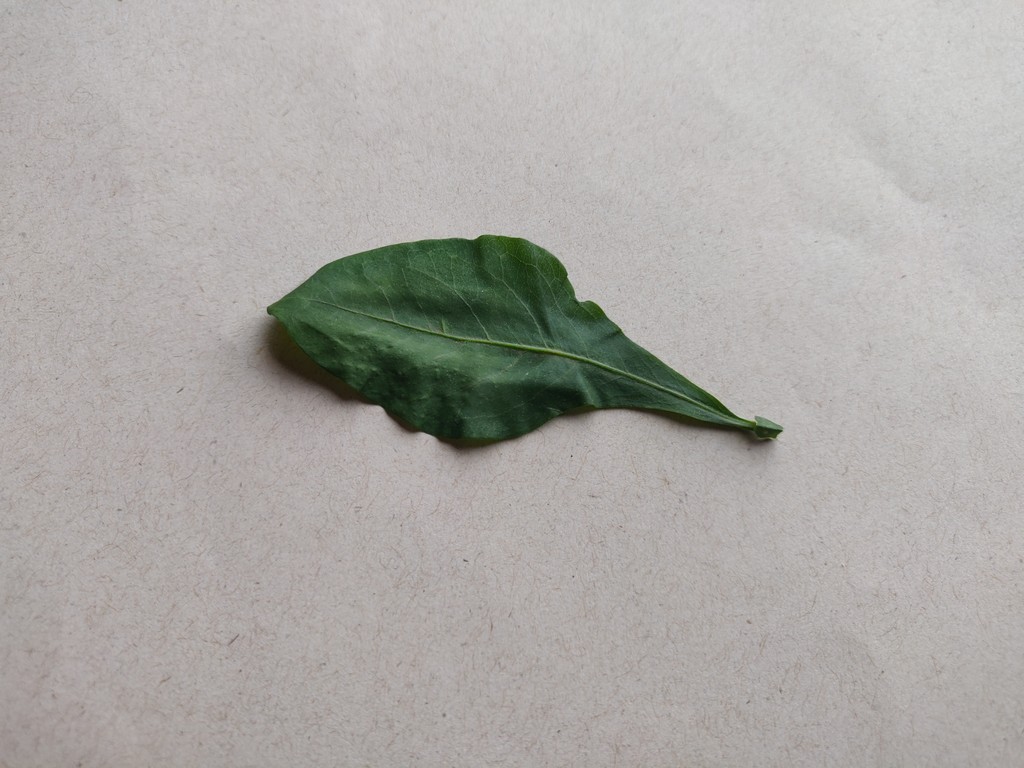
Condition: Healthy
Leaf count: single
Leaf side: front